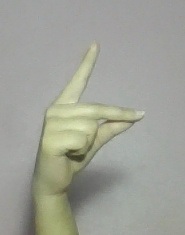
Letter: ta